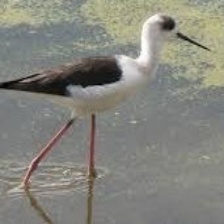
Species: BANDED STILT
Scientific name: CLADORHYNCHUS LEUCOCEPHALUS